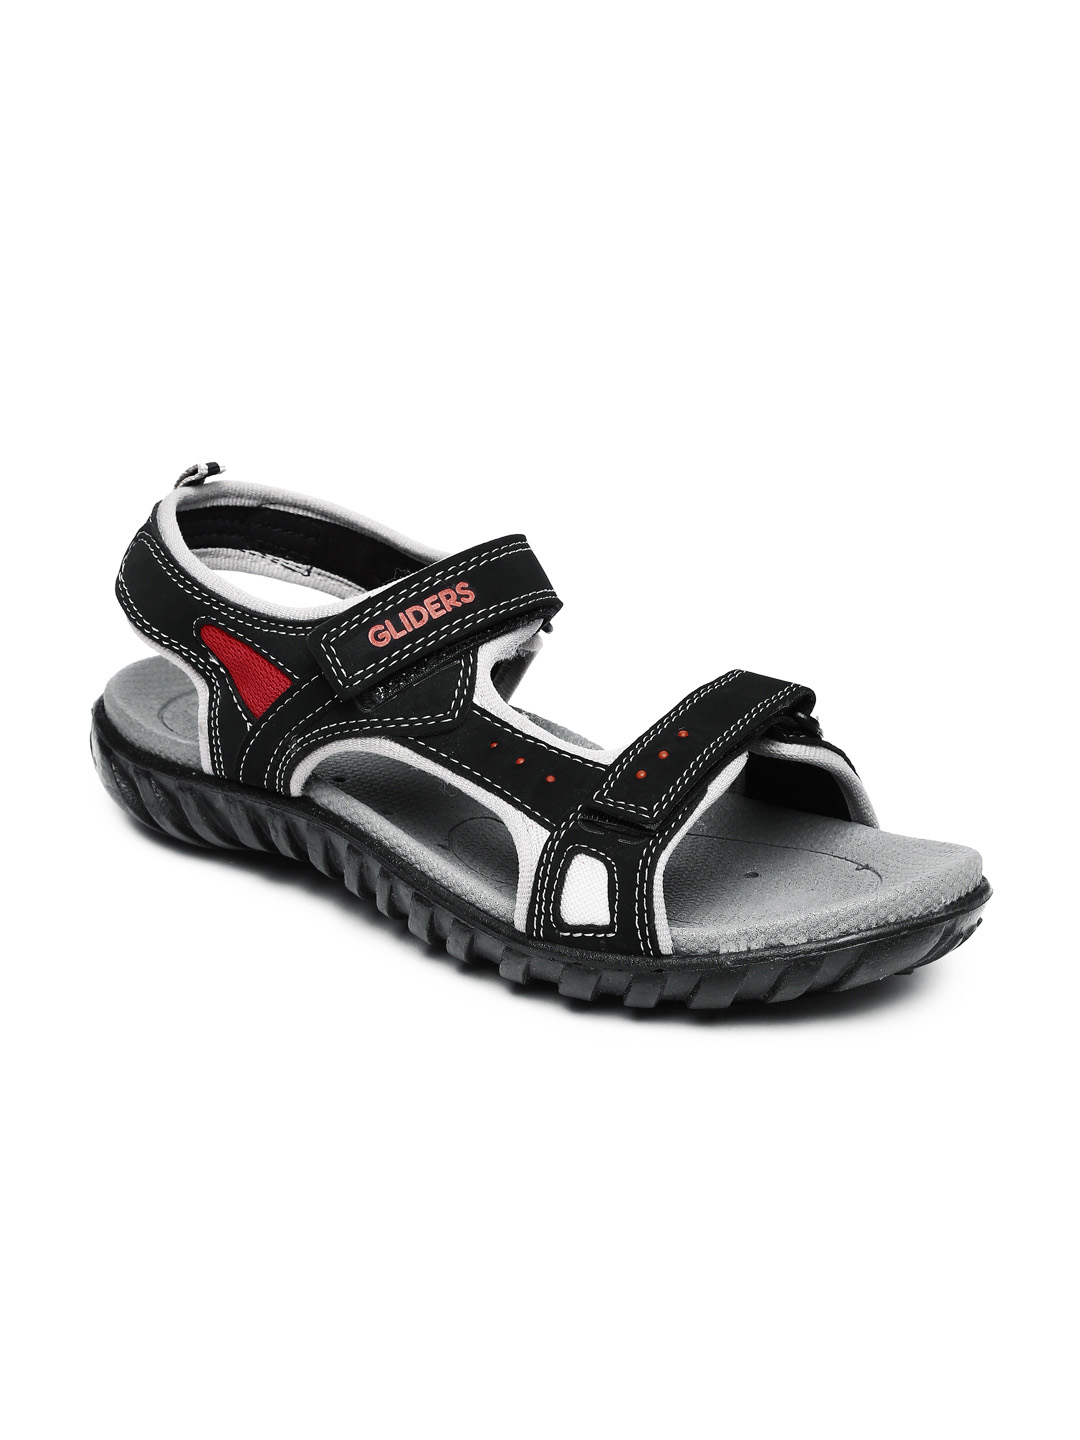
Gliders Men Black Davis Sports Sandals
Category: Footwear / Sandal / Sports Sandals
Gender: Men
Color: Black
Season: Fall 2015
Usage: Casual